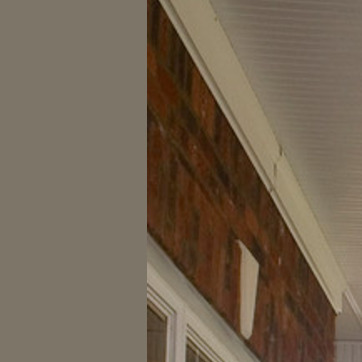
Material: brick